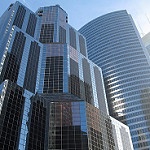
Label: buildings